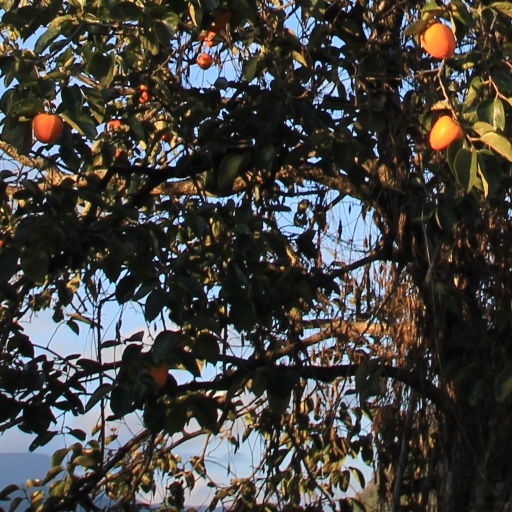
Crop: grape